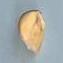
Maize quality: Bad